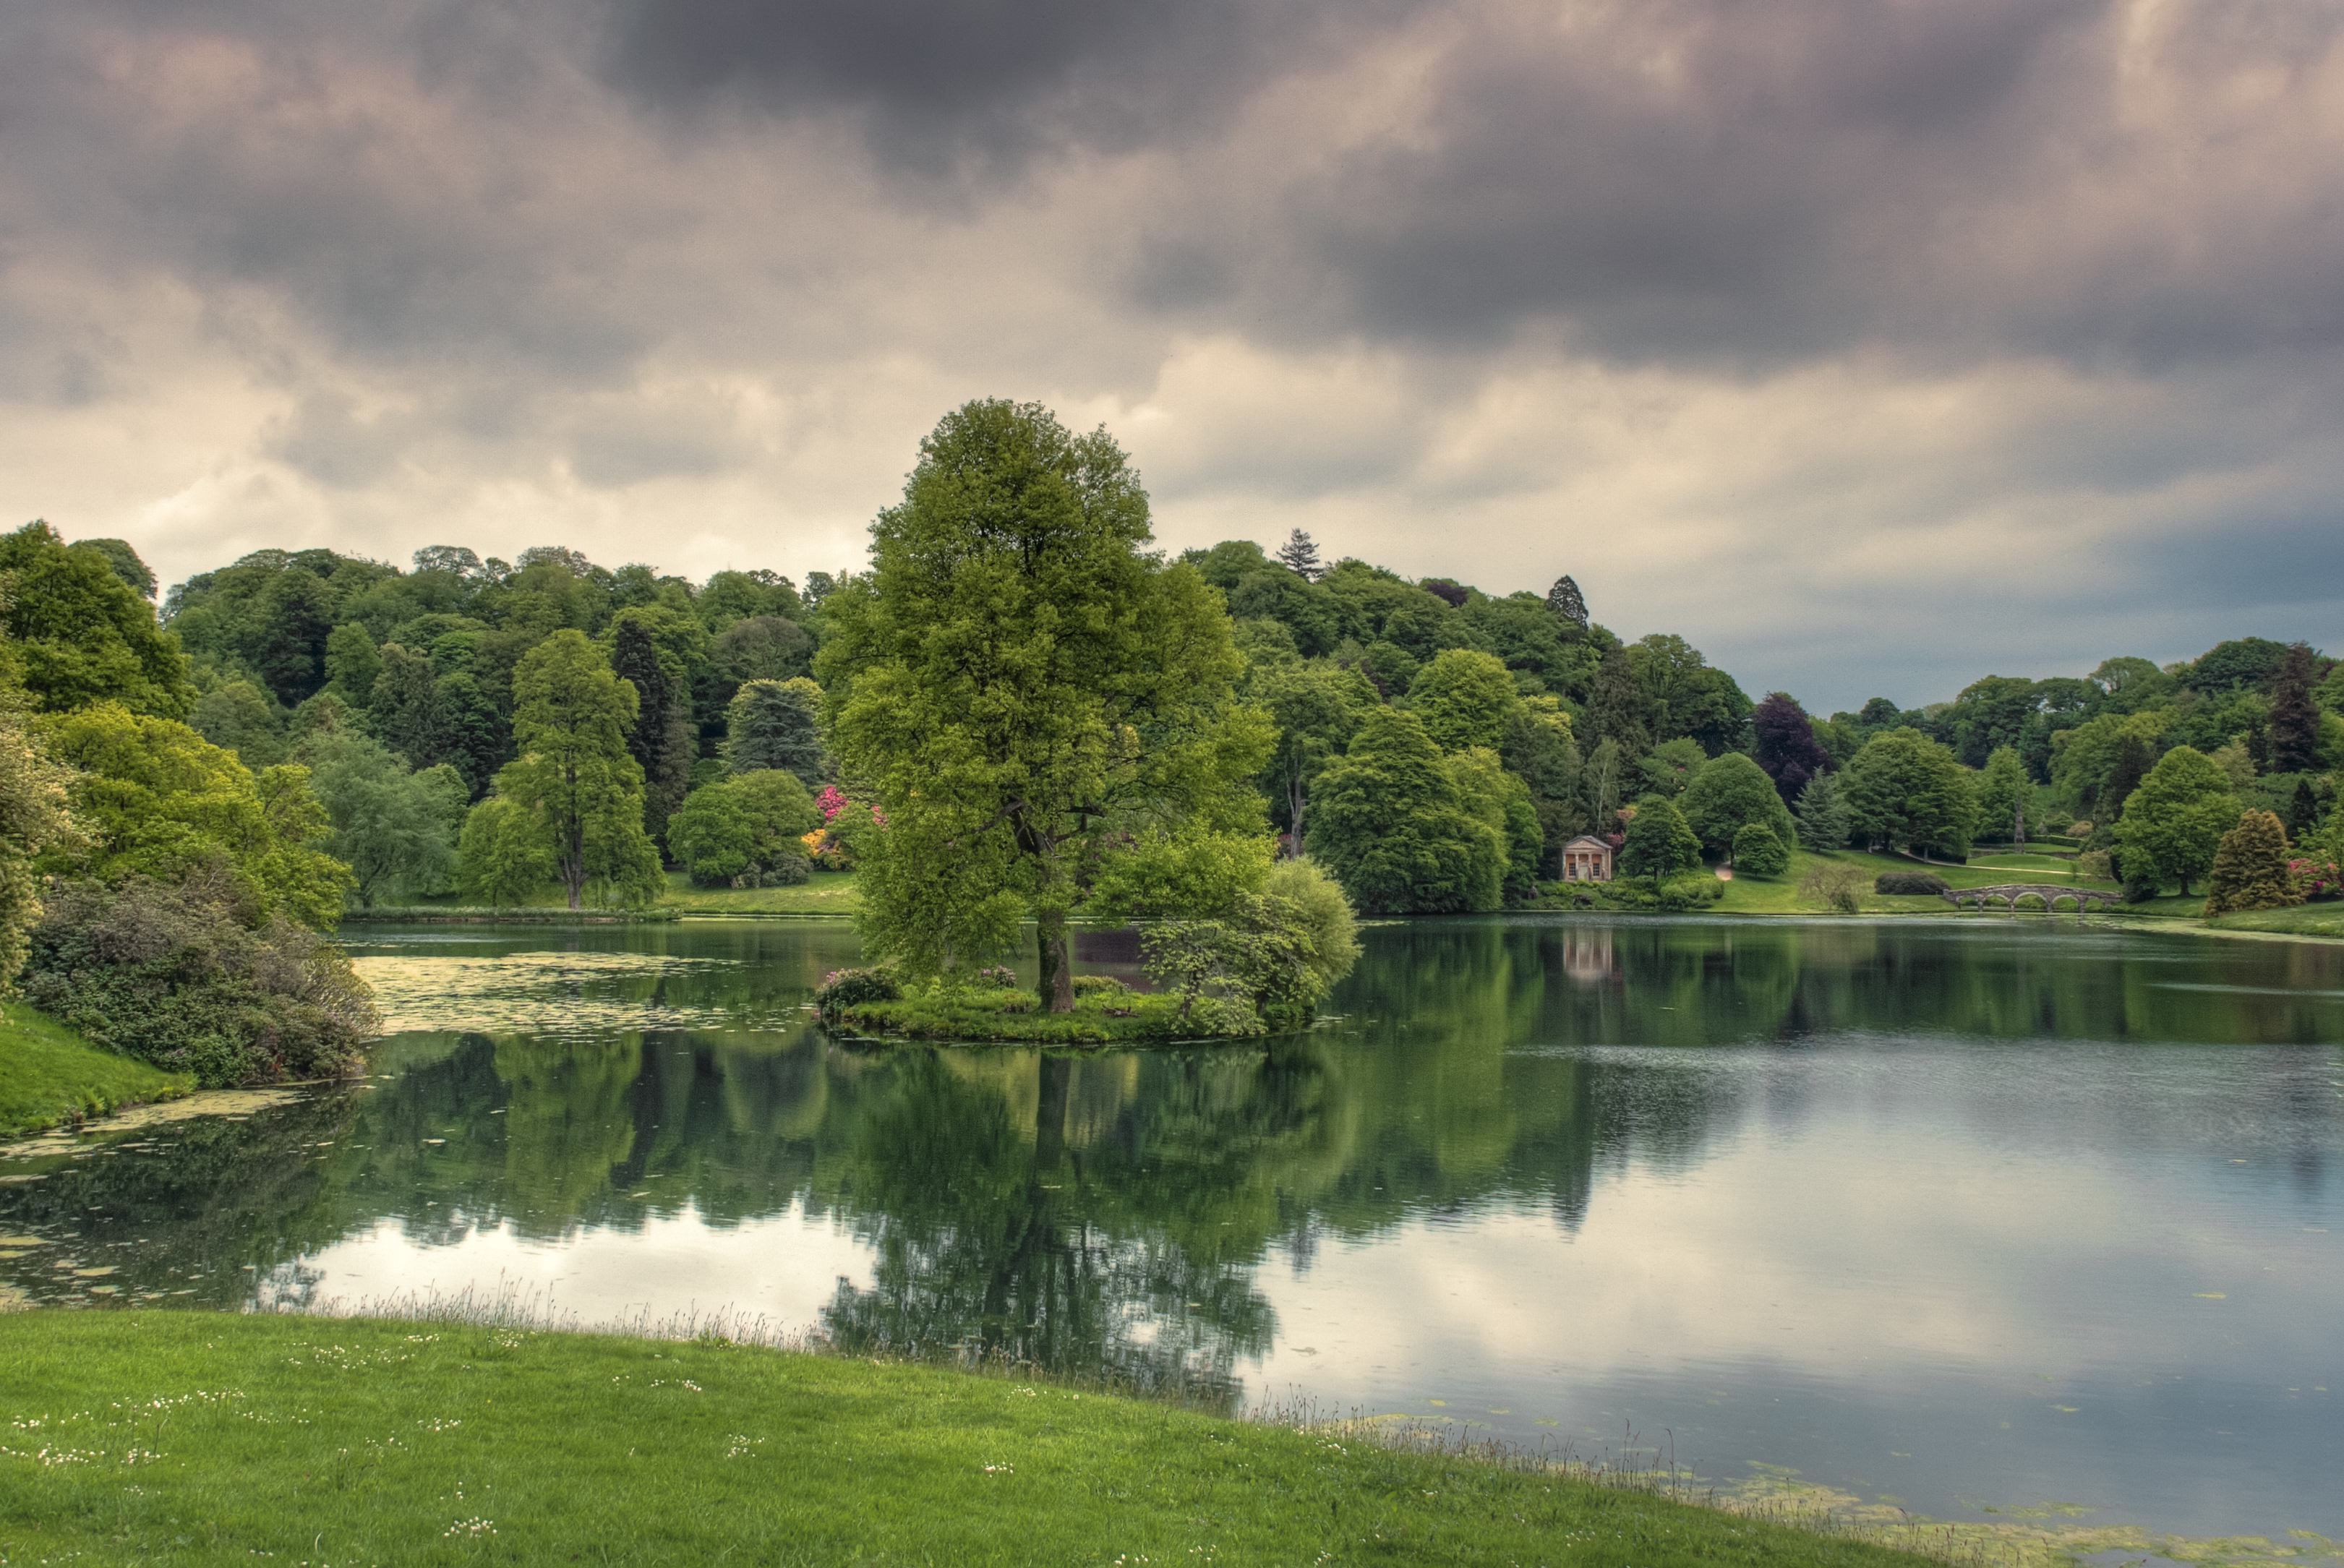
landscape, tree, treeline, water, nature, grass, cloud, bridge, meadow, cloudy, hill, flower, lake, river, pond, green, reflection, park, calm, island, romantic, property, overcast, reservoir, garden, waterway, trees, england, nationaltrust, clouds, grounds, stourhead, rural area, woody plant